History of Feyenoord

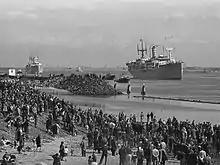
The Waterman and the at Hook of Holland with fans for Lisbon (1963)

In 1963 hundreds of thousands of people stood ashore by the Nieuwe Maas and the Nieuwe Waterweg to wave two ships, the and the "Waterman" goodbye. The ships transported thousands of Feijenoord fans to Lisbon where the club faced S.L. Benfica on 8 May 1963 in the European Cup semi-finals. The first leg, held in Rotterdam a month earlier, finished 0–0. Feijenoord eventually lost the match against Benfica 3–1, but this turned out to be the start of the most successful period in the club's history. Feijenoord won the double for the first time in their history in 1965 and managed to win another double a few years later in 1969. The 1965 title secured Feijenoord a spot in the European Cup 1965-66 where they faced multiple cup champions Real Madrid on 8 September 1965 in the preliminaries. During the match Hans Kraay had to leave the pitch injured after 31 minutes, without being substituted. He returned at the start of the second half and scored the goal which resulted in a 2–1 win. Later during the match fans' favourite Coen Moulijn was attacked roughly by a Spanish defender. Moulijn then chased the defender all over the pitch. Several other players did the same, as did some fans who entered the pitch. The referee could do nothing but suspend the match at 2–1 in Feijenoord's favour. Two weeks later Real comfortably beat Feyenoord 5–0, and eventually won the European Cup that season.